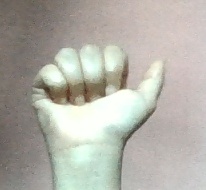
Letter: dhad